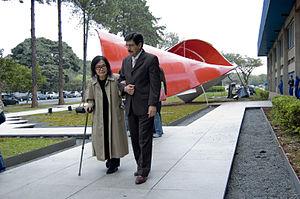
Tomie Ohtake, née à Kyoto le 21 novembre 1913 et morte le 12 février 2015 à São Paulo, est une artiste peintre et sculptrice japonaise et brésilienne.